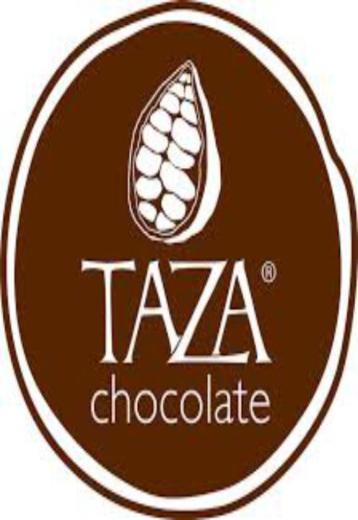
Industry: Food